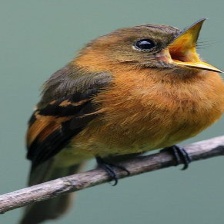
Species: CINNAMON FLYCATCHER
Scientific name: PYRRHOMYIAS CINNAMOMEUS